Mahendranath Roy

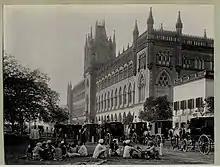
The Calcutta High Court in the 1890s

"Jadunath Babu," who was a very successful businessman and a Zamindar, built a large residence on Khurut Road which is now known as Netaji Subhas Road in Howrah and arranged for Mahendranath's education there. Mahendranath was a very bright student. He passed the Entrance Examination from Howrah Zilla School with high distinction and a scholarship, and then enrolled at Presidency College, Calcutta. He secured the first position in the F.A. (First Arts) examination, and in 1882, he passed the B.A. examination, standing first in the first division, earning the prestigious Ishan Scholarship, awarded to the student who manages to score the highest marks and who tops the university by topping in every single paper particularly in Mathematics. He also won the highly coveted Burdwan Scholarship, awarded by the estate of the Burdwan Raj. Subsequently, he earned his M.A. from the University of Calcutta in 1884, also earning a first position in the First division. He was a classmate and a very close friend of Sir Ashutosh Mukherjee. Following that he completed his B.L. from the University of Calcutta in 1885 while being a Lecturer of Mathematics at the City College, Kolkata.